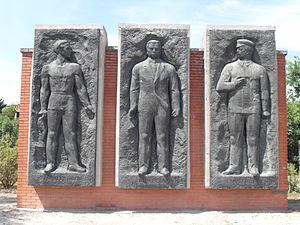
Béla Kun, Jenő Landler et Tibor Szamuely monument au Parc Memento, Budapest. Auteur: Olcsai-Kiss Zoltán, Herczeg Klára, Farkas Aladár. Année: 1967. Magyar: Munkásmozgalmi harcosok emlékműve. Alkotó: Olcsai Kiss Zoltán (Kun Béla), Herczeg Klára (Landler Jenő), Farkas Aladár (Szamuely Tibor). Év: 1967. Alapanyaga: bronz. Eredeti helye: VIII. Kun Béla (ma: Ludovika) tér.
Béla Kun, né Béla Kohn le 20 février 1886 à Szilágycseh et exécuté le 29 août 1938 au Goulag, est un homme politique hongrois, principal dirigeant de l'éphémère République des conseils de Hongrie, le premier gouvernement d'inspiration communiste apparu en Europe après celui de la Russie soviétique. Après l'échec de la révolution hongroise, Béla Kun a été un cadre influent de l'Internationale communiste jusqu'aux années 1930. Il est mort en URSS, victime des Grandes Purges de Staline. Il fut réhabilité en 1956 lors de la déstalinisation.